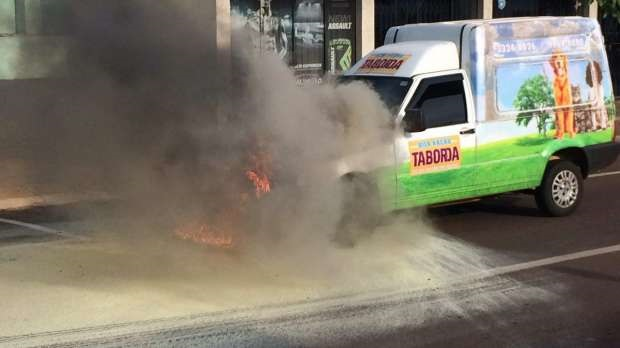
Fire: no
Smoke: yes